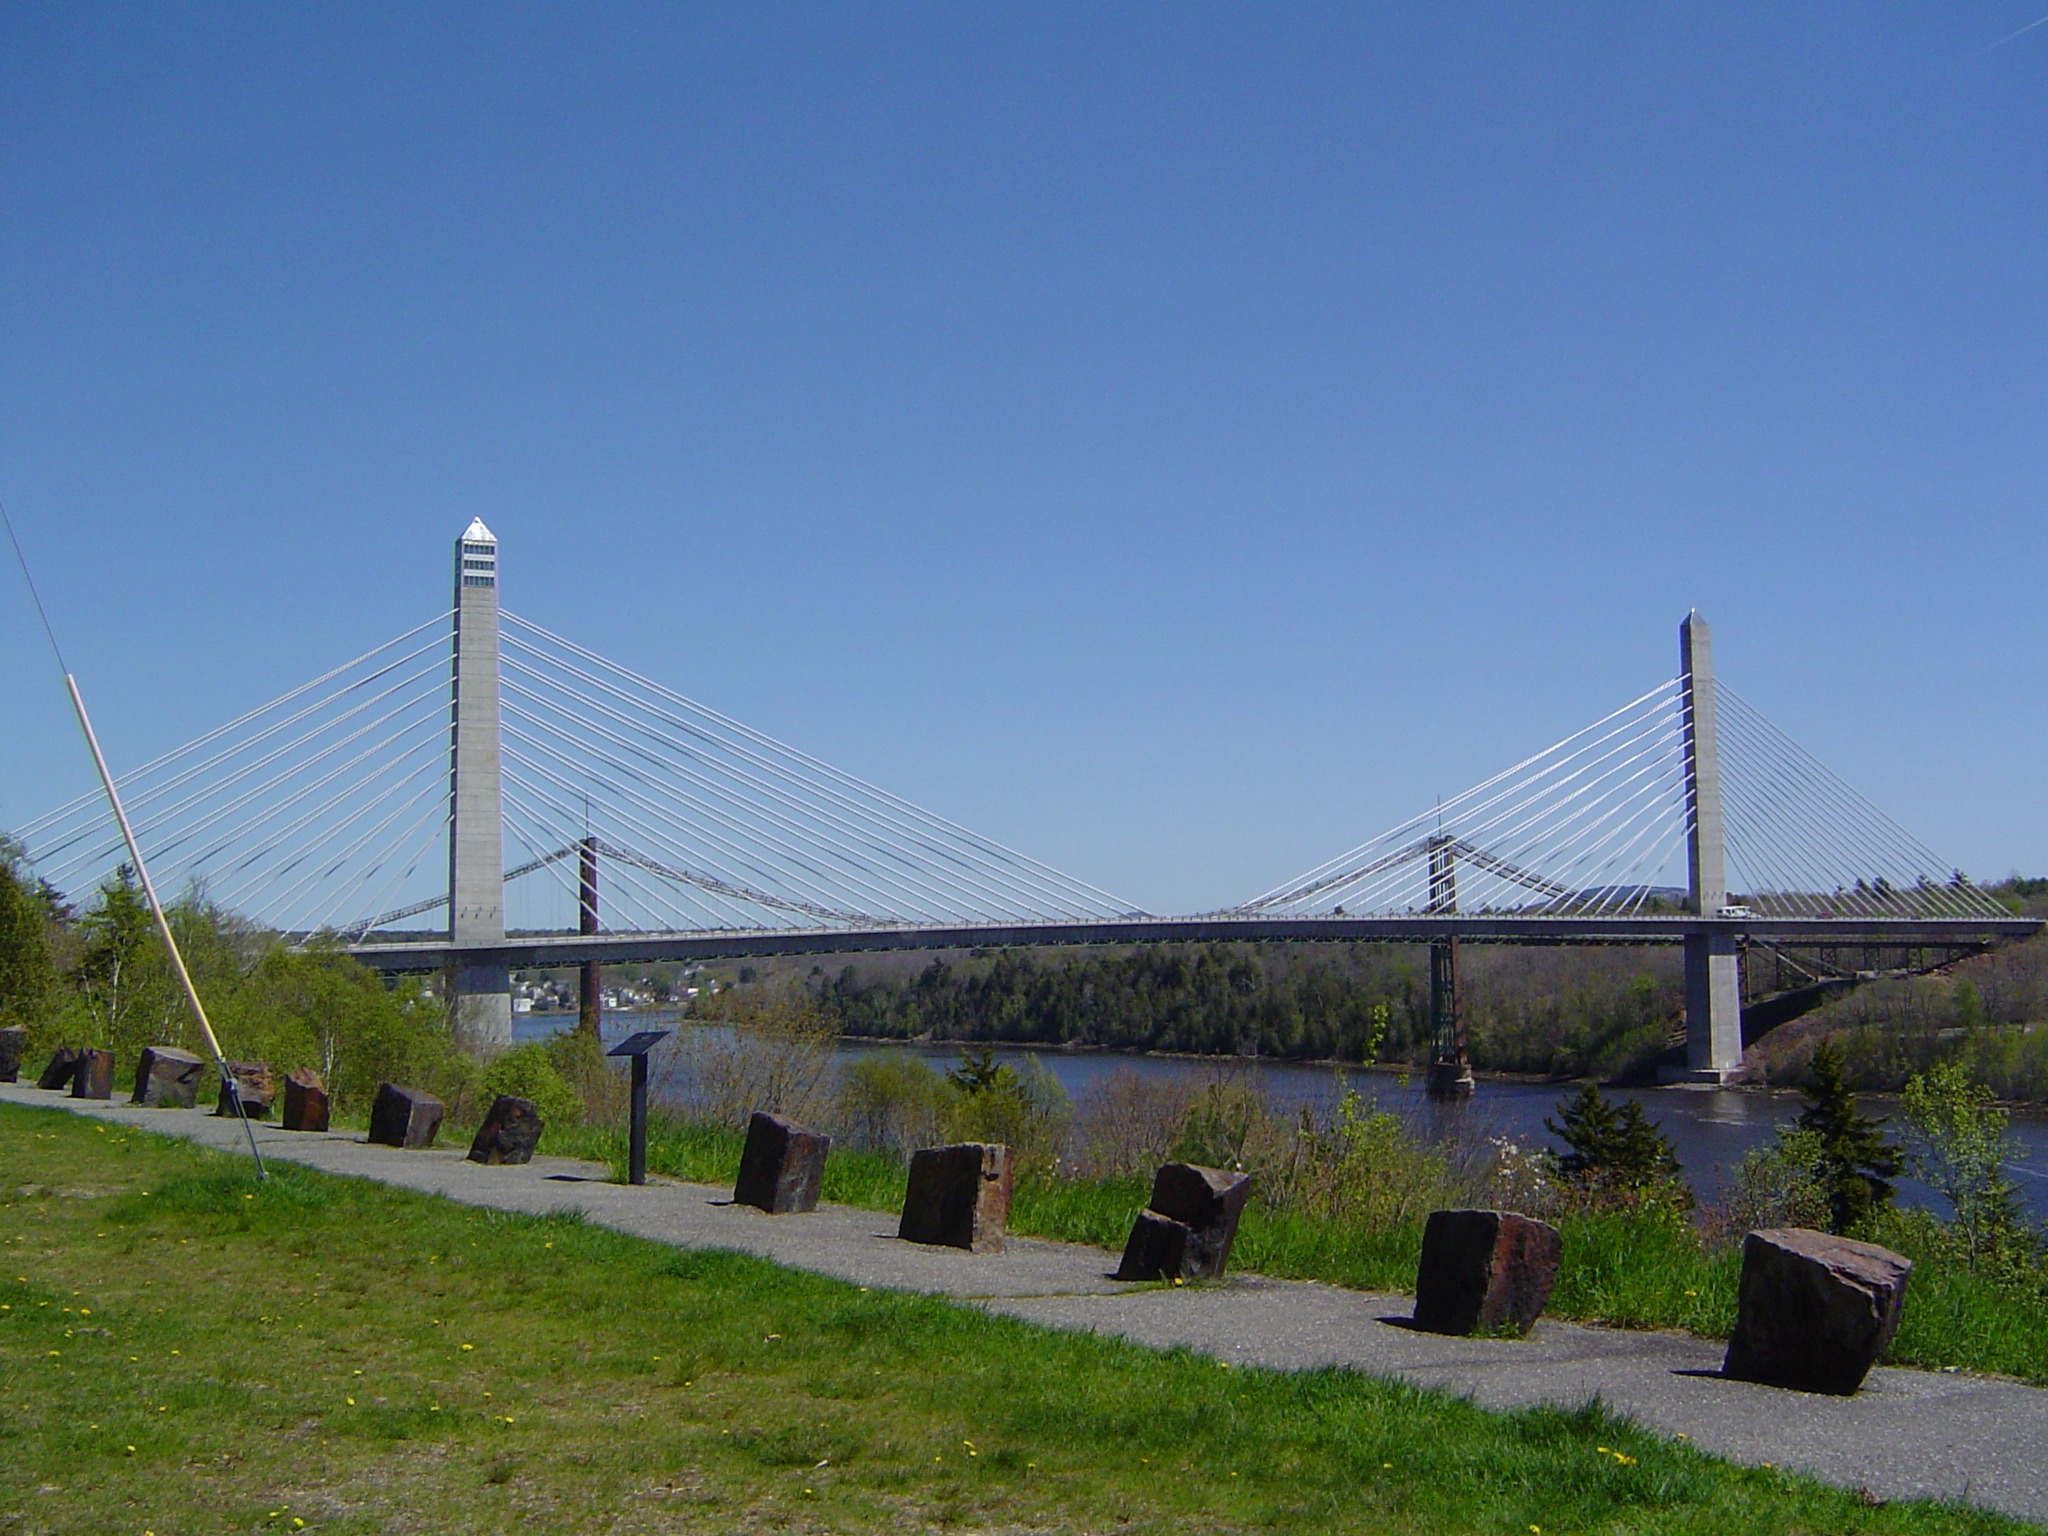
water, bridge, country, scenic, stadium, outside, viaduct, maine, cable stayed bridge, arch bridge, nonbuilding structure